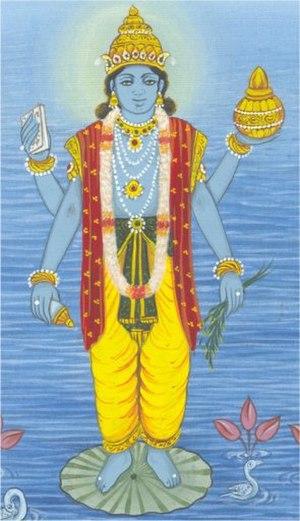
Divali, également appelée Diwali ou Deepavali, est une fête majeure dans le monde indien. « Divali » est la forme contractée de « Dipavali », tiré du sanskrit « rangée de lampes ». Indissociable de la grande fête de Dussehra, qui a lieu vingt jours avant, elle commémore le retour de Rama à Ayodhya. Ses habitants avaient alors éclairé les rues où passait le roi avec des lampes dip.
L'ayurveda est une forme de médecine traditionnelle non conventionnelle originaire de l'Inde également pratiquée dans d'autres parties du monde. L'āyurveda, ayurvéda ou encore médecine ayurvédique – en devanāgarī : आयुर्वॆद, la « science de la vie », de āyus et veda – puiserait ses sources dans le Véda, ensemble de textes sacrés de l'Inde antique. En l'occurrence, il s'agit d'une approche médicale « holistique » datant de la civilisation védique et toujours pratiquée aujourd'hui. En Inde, depuis novembre 2014, elle est promue par le ministère du Yoga fondé par le Premier ministre nationaliste Narendra Modi.